Balfolk

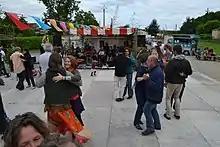
Bal deus DEM de Tolosa - Trad'envie 2015

Dancing to folk music has been gaining popularity since the 1970s. The traditional dances come primarily from the French tradition, with additions from all parts of Europe.